Tennessee-class cruiser

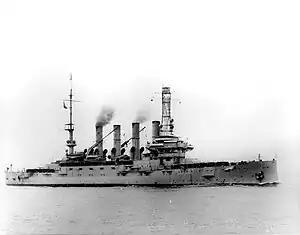
USS "North Carolina"

After carrying President-elect William Howard Taft to inspect the Panama Canal in January and February 1909, USS "North Carolina" cruised the Mediterranean with USS "Montana" to protect American interests during the aftermath of the Turkish Revolution of 1908. She sent a medical relief party ashore 17 May to Adana, Turkey to treat wounded and desperately ill Armenian victims of massacre, provided food, shelter, disinfectants, distilled water, dressings and medicines and assisted other relief agencies already on the scene. For the remainder of her Mediterranean cruise, North Carolina cruised the Levant succoring American citizens and refugees from oppression. On her return, she served in the western Atlantic and Caribbean. She attended centennial celebrations of the independence of Argentina in May–June 1910 and Venezuela in June–July 1911, carried the Secretary of War for an inspection tour of Puerto Rico, Santo Domingo, Cuba, and the Panama Canal in July–August 1911 and brought home from Cuba bodies of the crew of the destroyed for their final interment in Arlington National Cemetery. As World War I began in Europe, she and USS "Tennessee" called at ports of England and France and cruised the Mediterranean as a continued U.S. presence in the region before she returned to Boston 18 June 1915 for overhaul. On 5 September 1915, "North Carolina" became the first ship ever to launch an aircraft by catapult while under way. When the U.S. entered the war, she escorted troop transports plying between Norfolk and New York. Between December 1918 and July 1919, she brought men of the American Expeditionary Force home from Europe. Renamed "Charlotte" in 1920 so that her original name might be assigned to a new battleship, she decommissioned at Puget Sound Navy Yard, Bremerton, Washington, 18 February 1921. She was struck from the Naval Vessel Register and scrapped in 1930.